Ahmed Umar (artist)

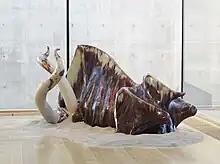
Sculpture Thawr, Thawra at the Norwegian National Museum, Oslo

2017: Debutante Award, Kunsthånverk, Norske kunst og hånverkers Årsutstilling, National Museum of Decorative Arts, Trondheim